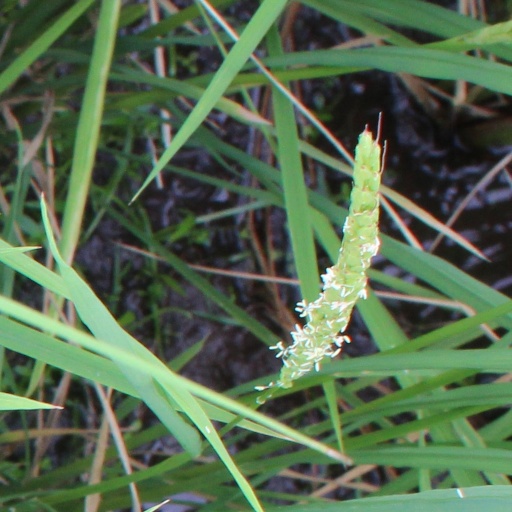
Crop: rice